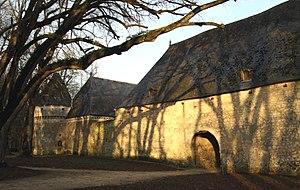
Les communs du XVe du château de Marcilly sur Maulne
Le château de Marcilly-sur-Maulne est un château de la Loire privé, situé sur la commune de Marcilly-sur-Maulne à la sortie du village en direction du Lude, sur une dénivellation qui domine la vallée de la Maulne.